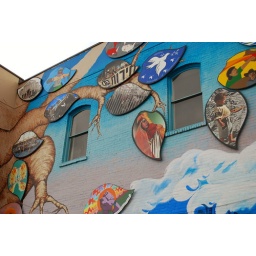
this gorgeous tree mural is on the side of a building on State Ave and Capitol Way in downtown Olympia.